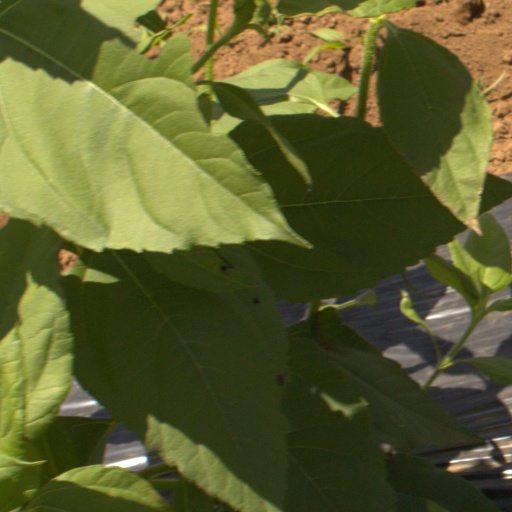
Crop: Jerusalem artichoke